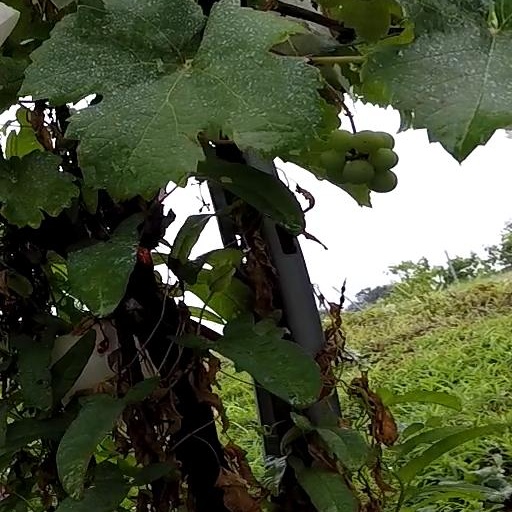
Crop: grape